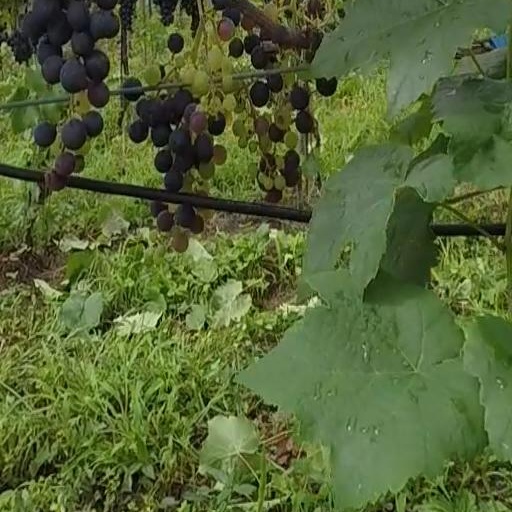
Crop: grape